Bartlett and Robertson

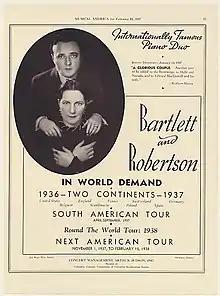
A 1937 concert advert

In a 1935 interview, Bartlett explained that when she and Robertson began their duo-piano partnership, they were the first piano duo in England and consequently had to search extensively for appropriate music. "We have discovered things so old that they were brand-new to audiences", she said. The couple also commissioned pieces from the major composers of their day. They commissioned five compositions from Sir Arnold Bax, the most famous being his "Sonata for two pianos" (1929) which they premiered in London on 10 December 1929. Benjamin Britten composed three pieces for them: "Introduction and Rondo alla Burlesca" (1940), "Scottish Ballad", Op. 26 (1941), and "Mazurka Elegiaca", Op. 23, No. 2 (1941). Lennox Berkeley dedicated his "Polka for two pianos", Op. 5, to them; they performed it in a 1934 recital for Mrs. Eleanor Roosevelt. In 1944 they commissioned a two-piano concerto from Béla Bartók, but he did not live to compose it. Czech composer Bohuslav Martinů wrote "Three Czech Dances" (1949) for them; they premiered the duo-piano work in Edinburgh in September 1949.